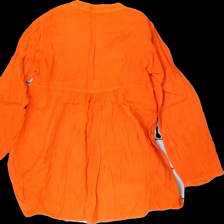
View: back
Type: Blouse
Category: Ladies
Brand: Not in the list
Colors: Orange
Material: 100% Viscose
Pattern: Embroidered
Cut: Regular
Size: L
Season: All
Price range: 50-100
Recommended usage: Reuse